Märchen Maze

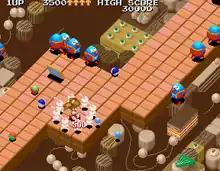
Arcade version screenshot

The player must take control of Alice, as she makes her way through nine isometric stages. Alice is able to blow bubbles at enemies to knock them off the platforms and she can collect various powerups along the way. Holding the fire button down generates bigger bubbles, but if it is held down for too long, it will burst and she will start blowing a new one. The enemies retaliate by shooting marbles at her (which can cause her to fall over the edge of the platforms unless they are avoided or jumped over). The seventh, eighth and ninth stages are palette-swapped versions of the second, fourth and first ones respectively, but they feature different enemy types and bosses.